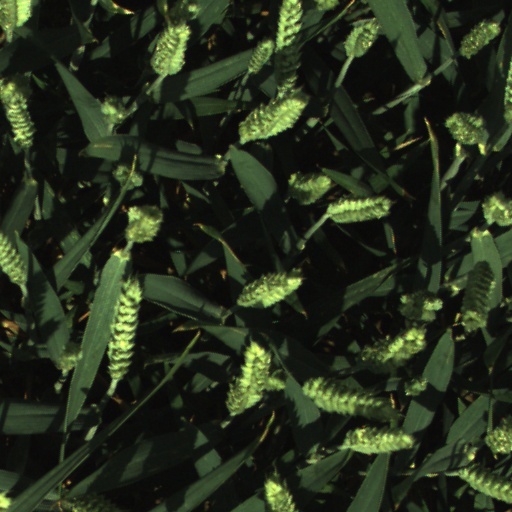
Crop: wheat